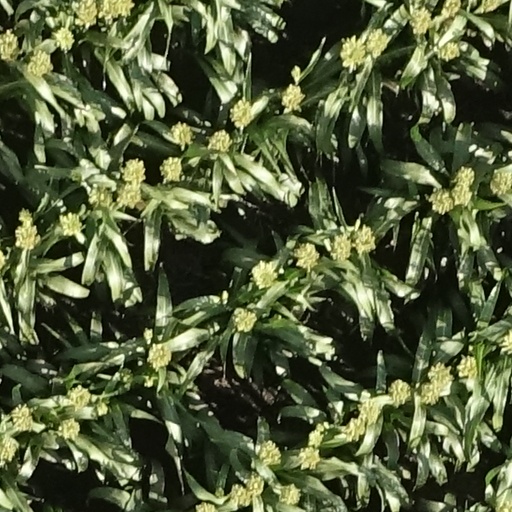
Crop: sorghum